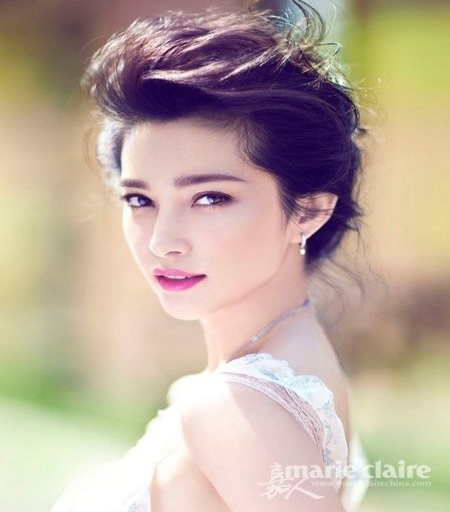
like the volume of the hair , maybe too much here , would tone it down a touch .